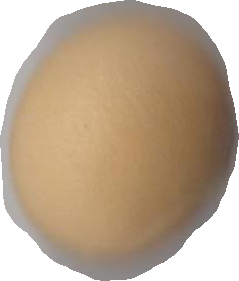
Variety: Grobogan